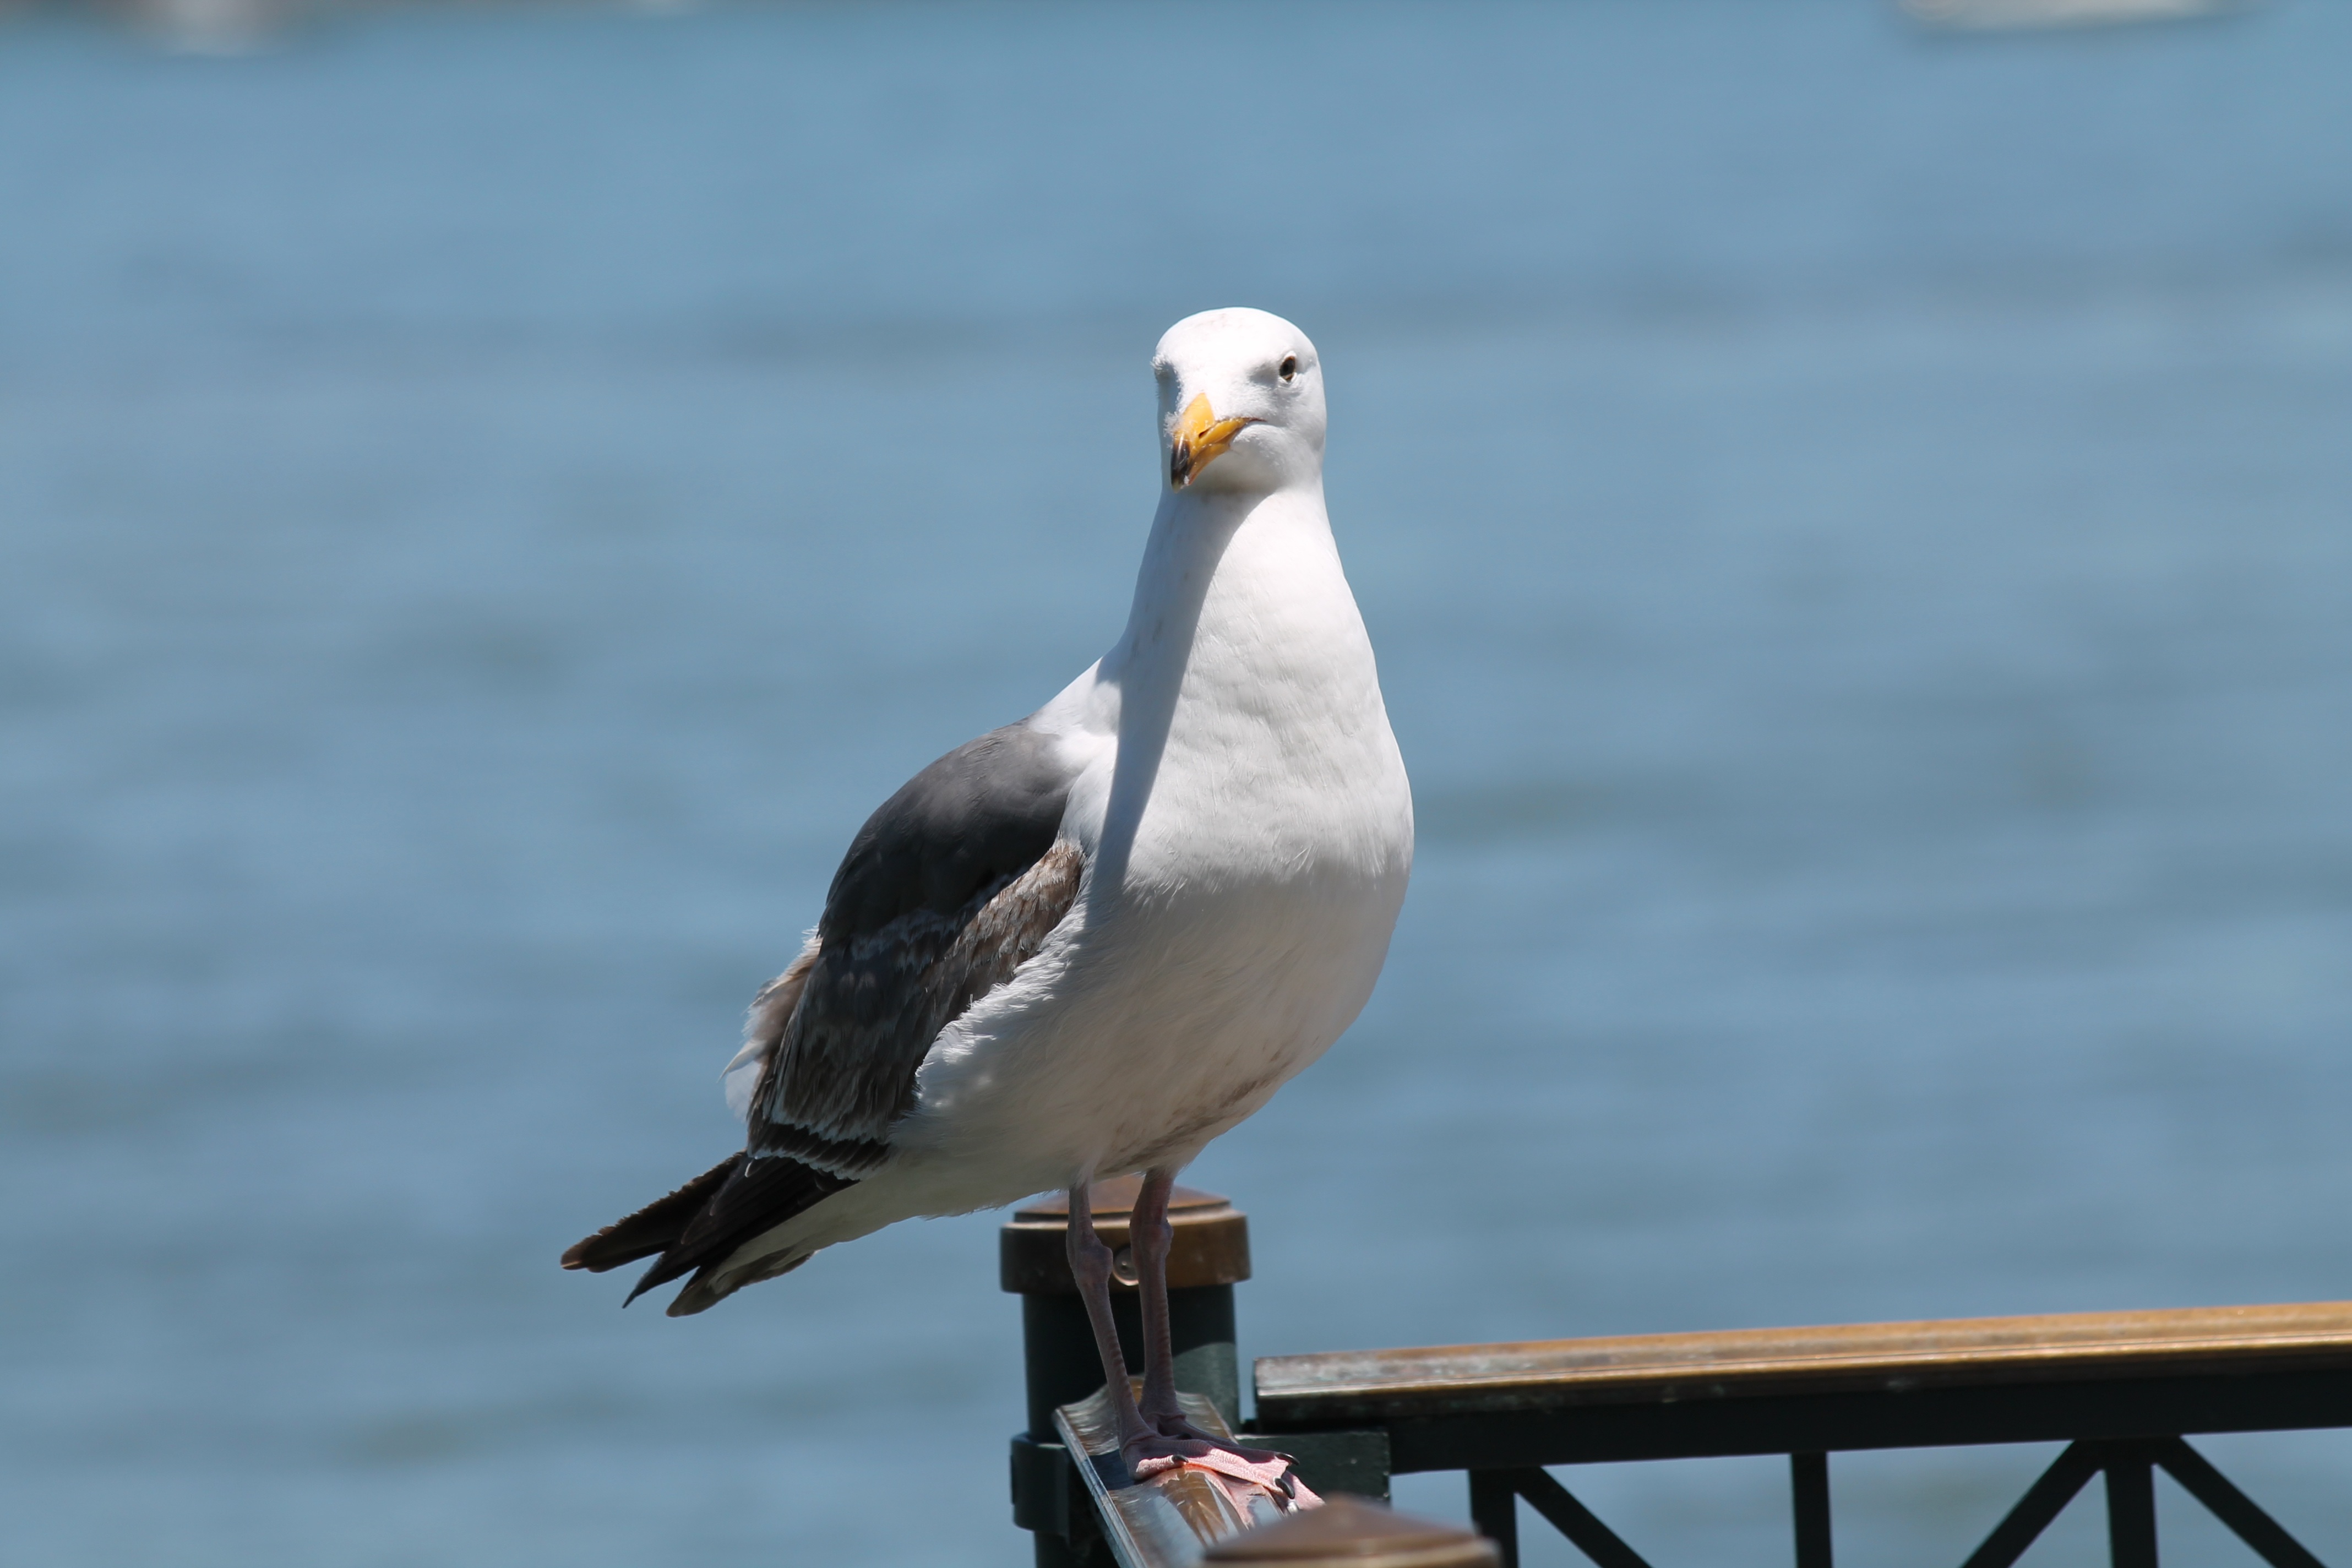
sea, water, nature, bird, animal, seabird, seagull, wildlife, tranquility, gull, beak, jetty, fauna, seagulls, vertebrate, costa, charadriiformes, european herring gull, great black backed gull